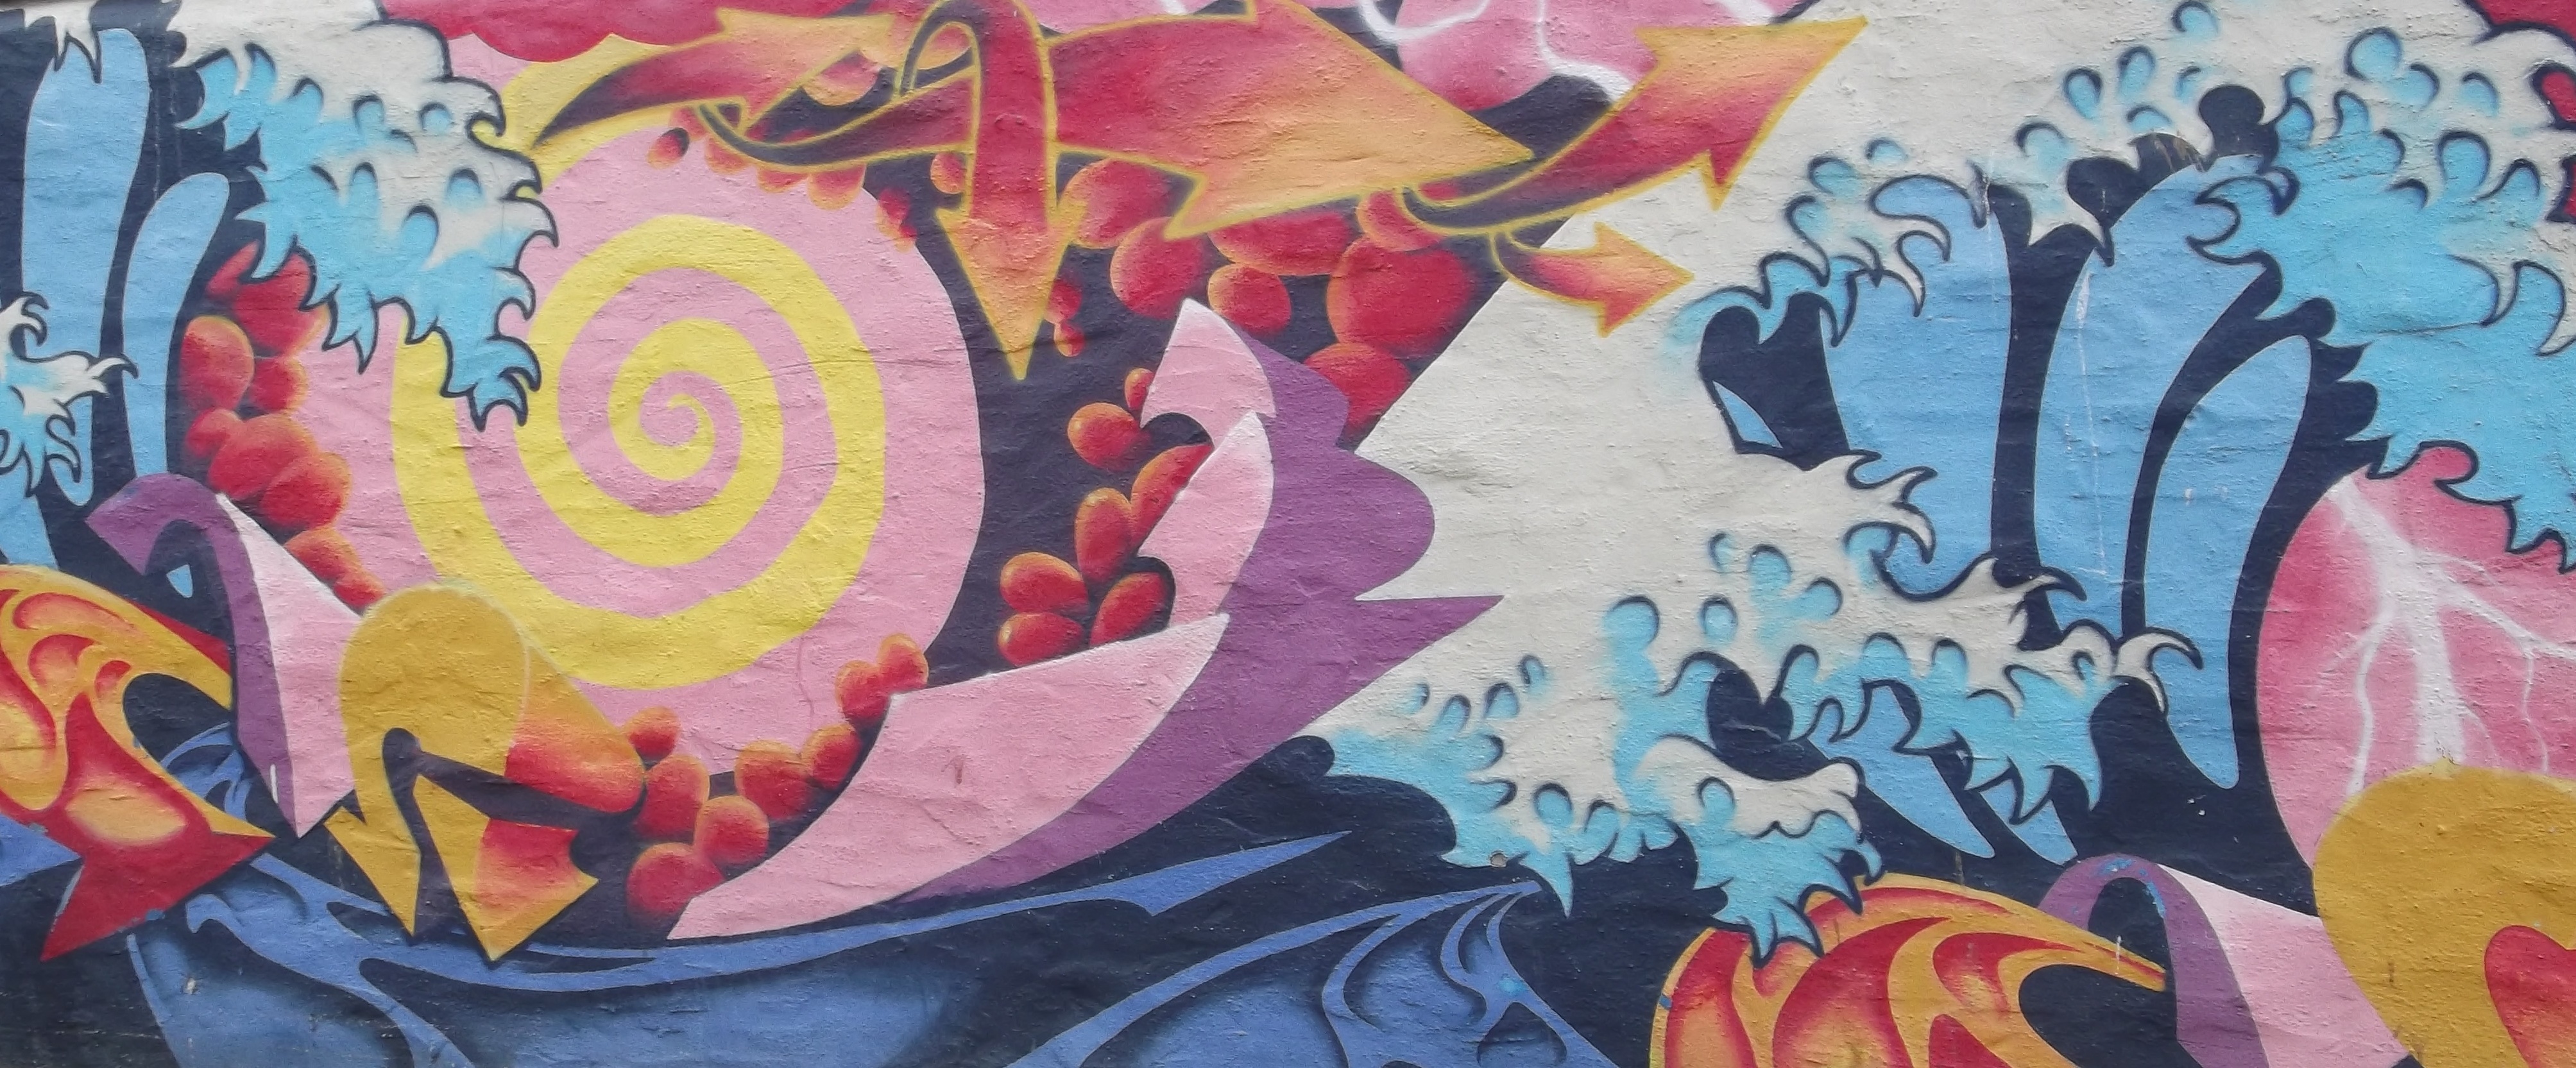
urban, wall, spray, color, paint, colorful, graffiti, artwork, painting, art, illustration, mural, modern art